Nabanna (drama)

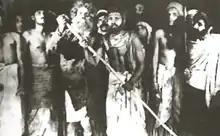
A scene from the drama.

Nabanna is a Bengali language drama written by Bijon Bhattacharya in 1944 and staged by the Indian People's Theatre Association (IPTA) the same year under the joint direction of Sombhu Mitra and Bijon Bhattacharya, and in 1948, by Bohurupee under the direction of Sombhu Mitra. The play is about the Bengal famine of 1943. The Bengal IPTA took the play to many parts of India as a part of its festival, Voice of Bengal, and it became a major success and collected lakhs of rupees for famine relief in rural Bengal.